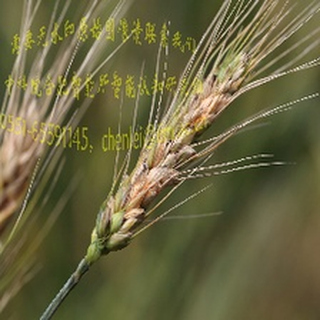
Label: wheat_fusarium_head_blight